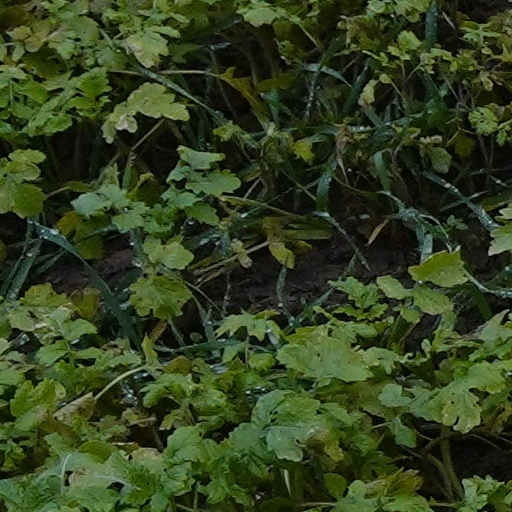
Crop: wheat